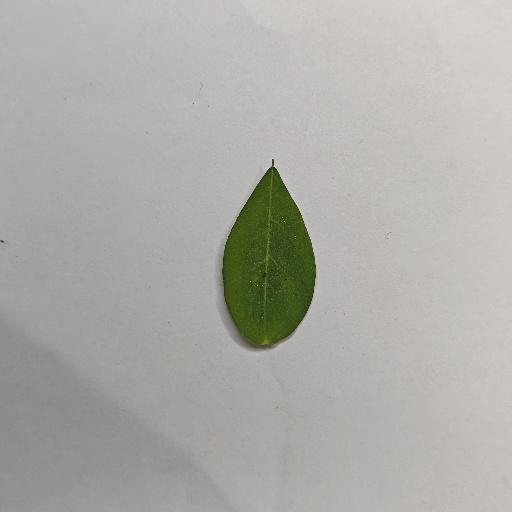
Species: Sojina
Leaf condition: Healthy Leaf